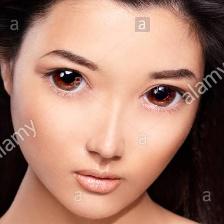
Label: faces